Eleanor Mosley

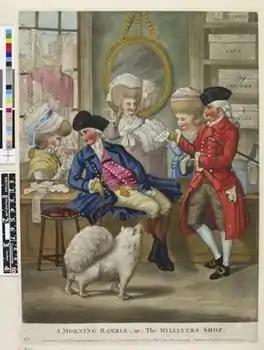
Courtesy of British Museum #1935,0522.1.31

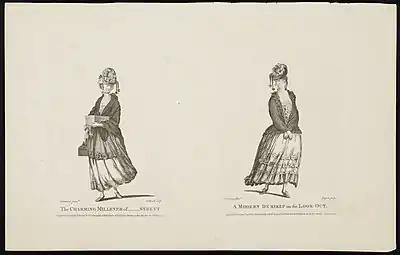

"The vast Resort of young Beaus and Rakes to Milliners' Shops exposes young creatures to many Temptations, and insensibly debauches their Morals before they are capable of Vice...Nine out of ten young Creatures that are obligated to serve in these shops are ruined and undone: Take a Survey of all common Women of the Town, who take their Walks between "Charing-Cross" and "Fleet-Ditch" and, I am persuaded, more than half of them have been bred milliners, have been debauched in their Houses, and are obliged to throw themselves upon the Town for want of Bread, after they have left them. Whether it is owing to the Milliners, or to the Nature of the business, or to whatever cause is owing, the Facts are clear, and the Misfortunes attending the Apprenticeship so manifest...it ought to be the last shift a young Creature is driven to."